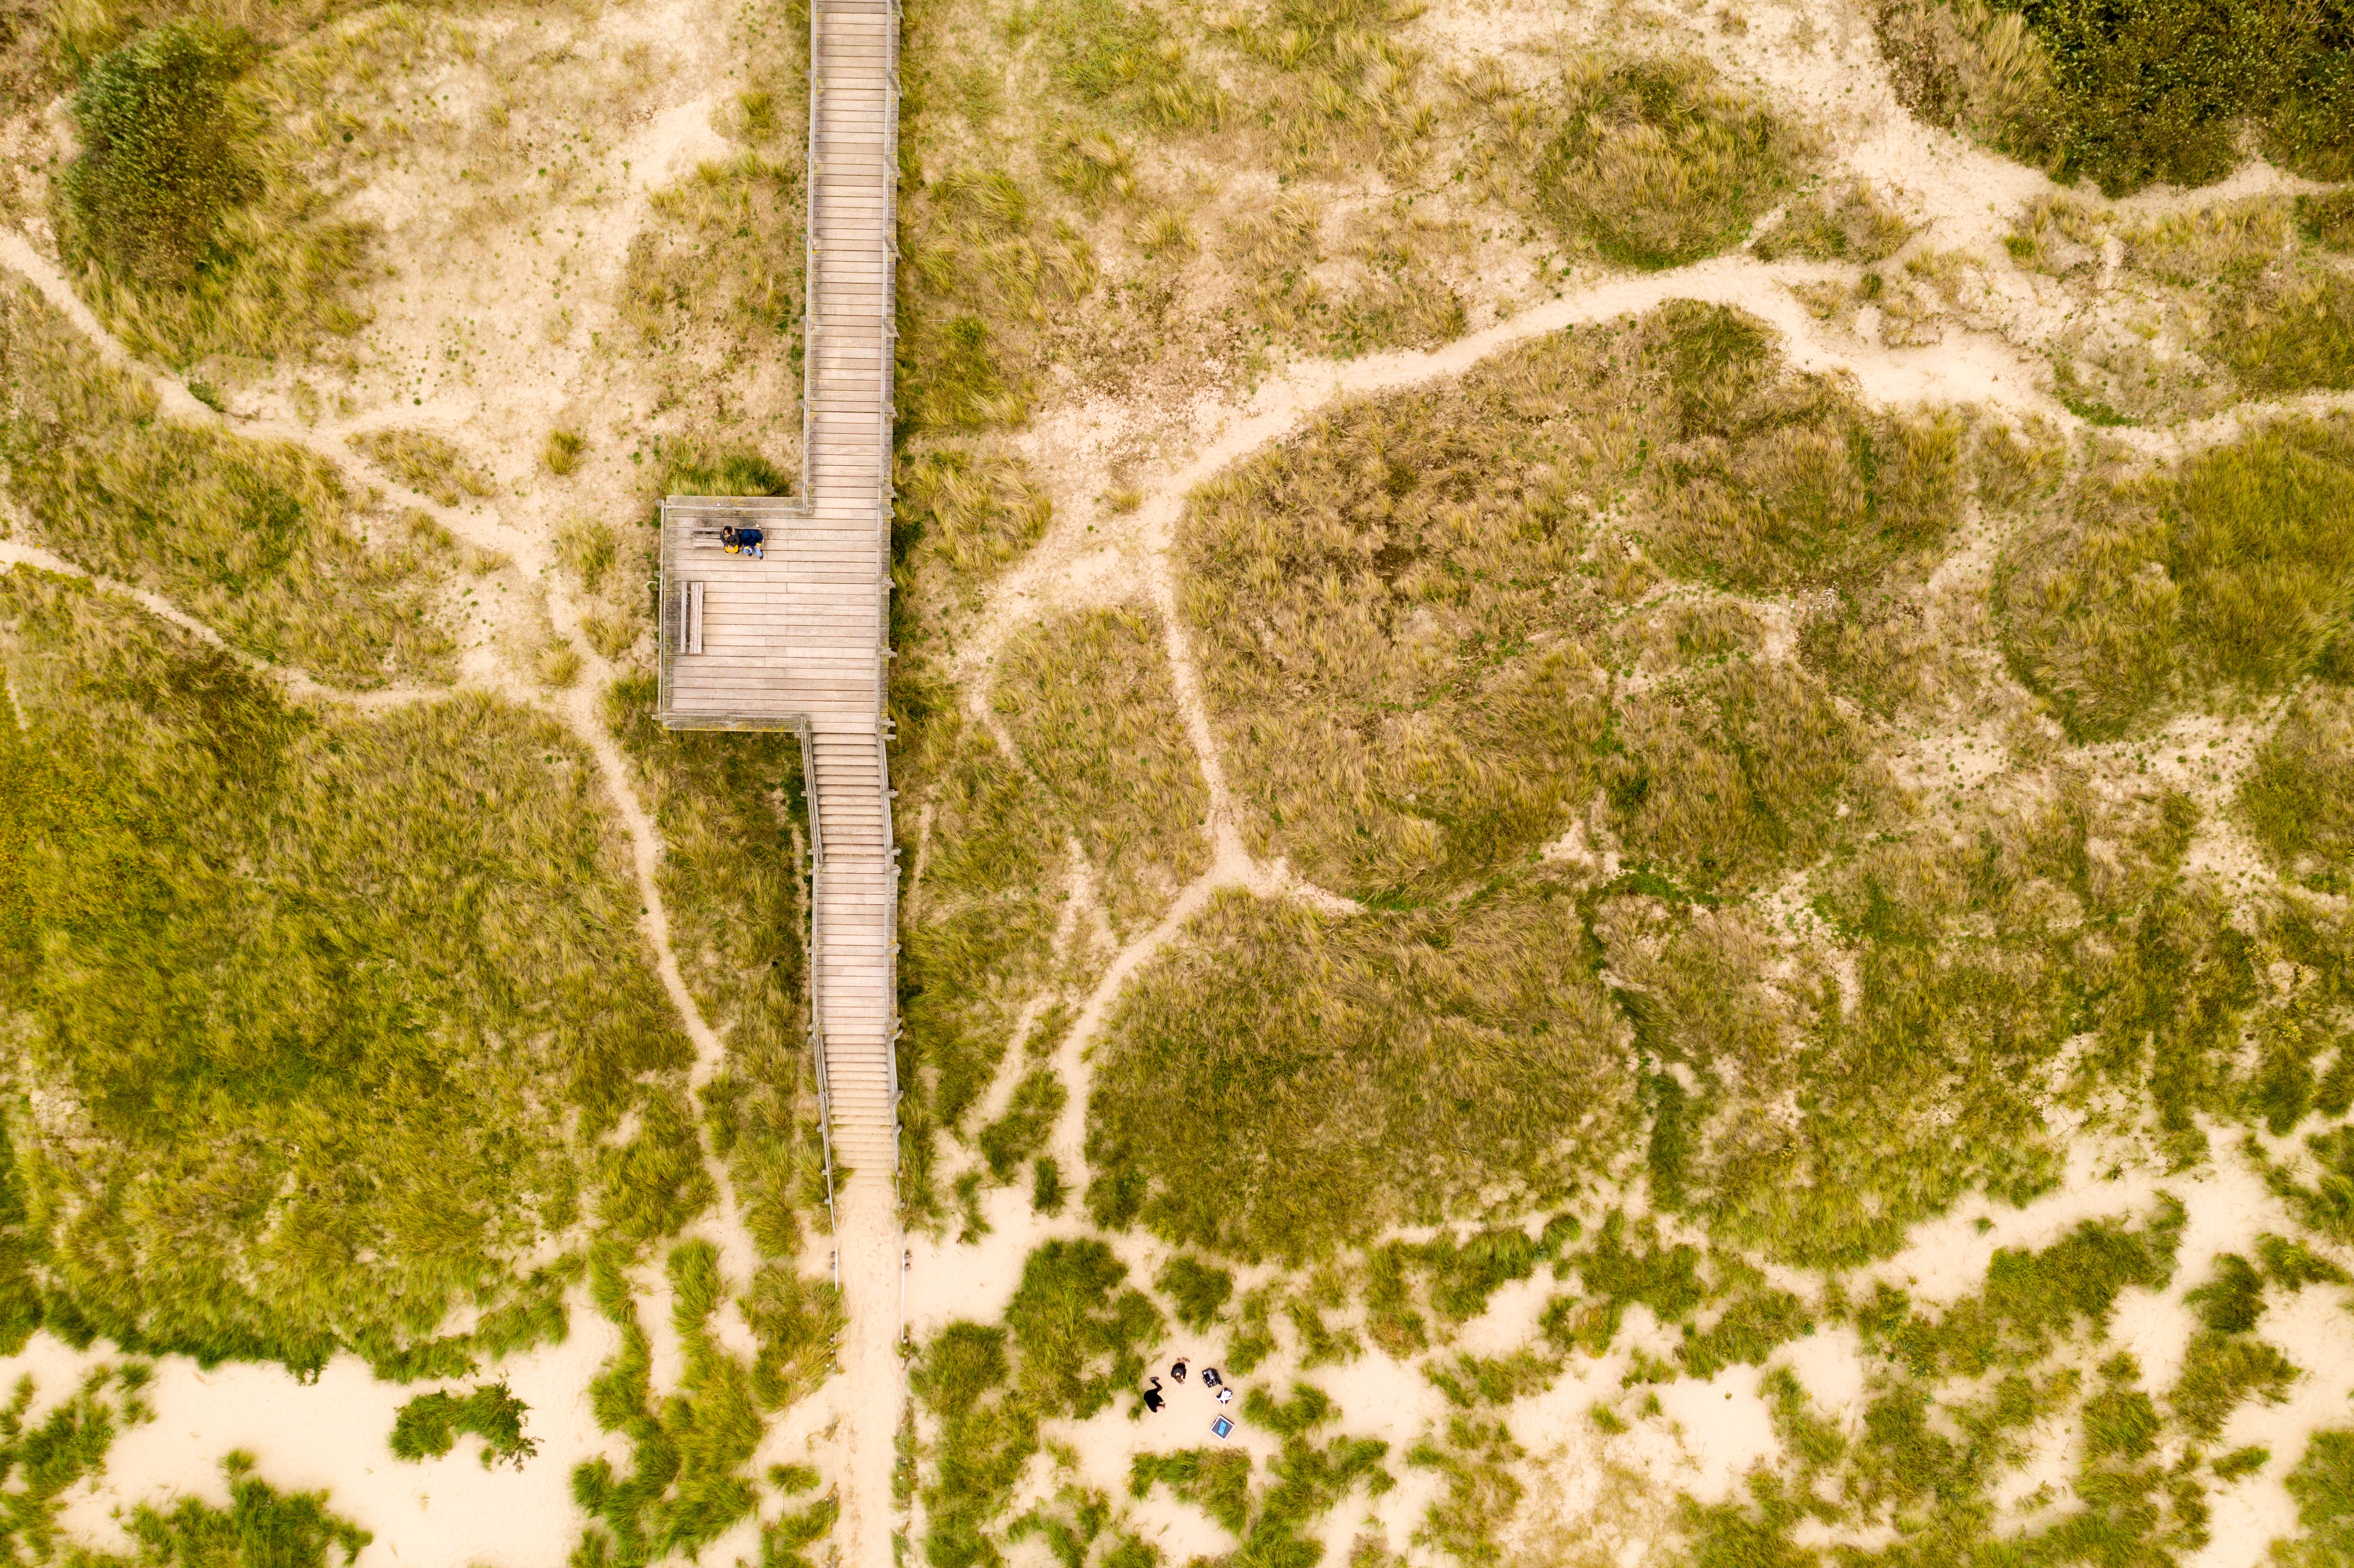
aerial photography, bird's eye view, grass, land lot